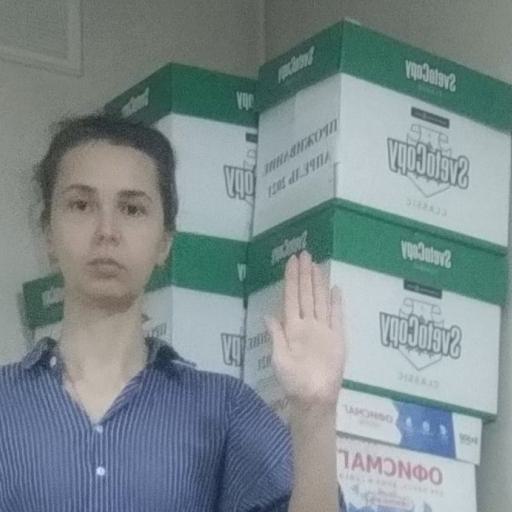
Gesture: stop